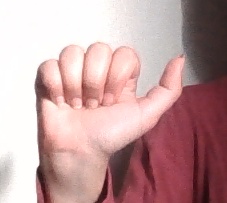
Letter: dhad